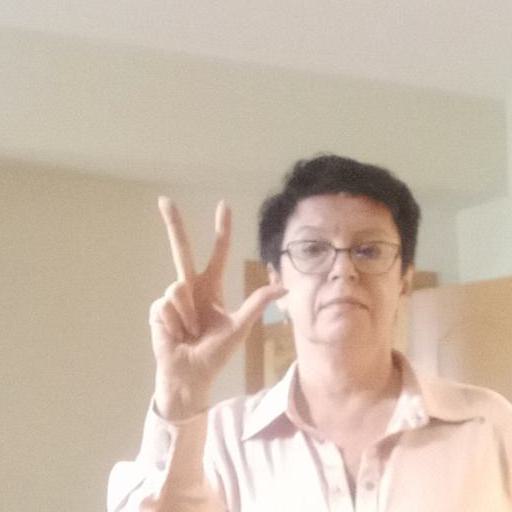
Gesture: three2